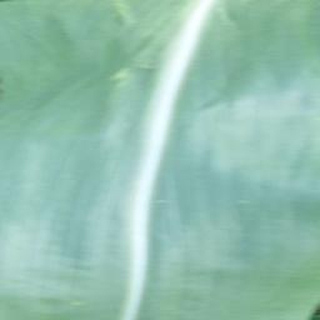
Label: healthy_corn